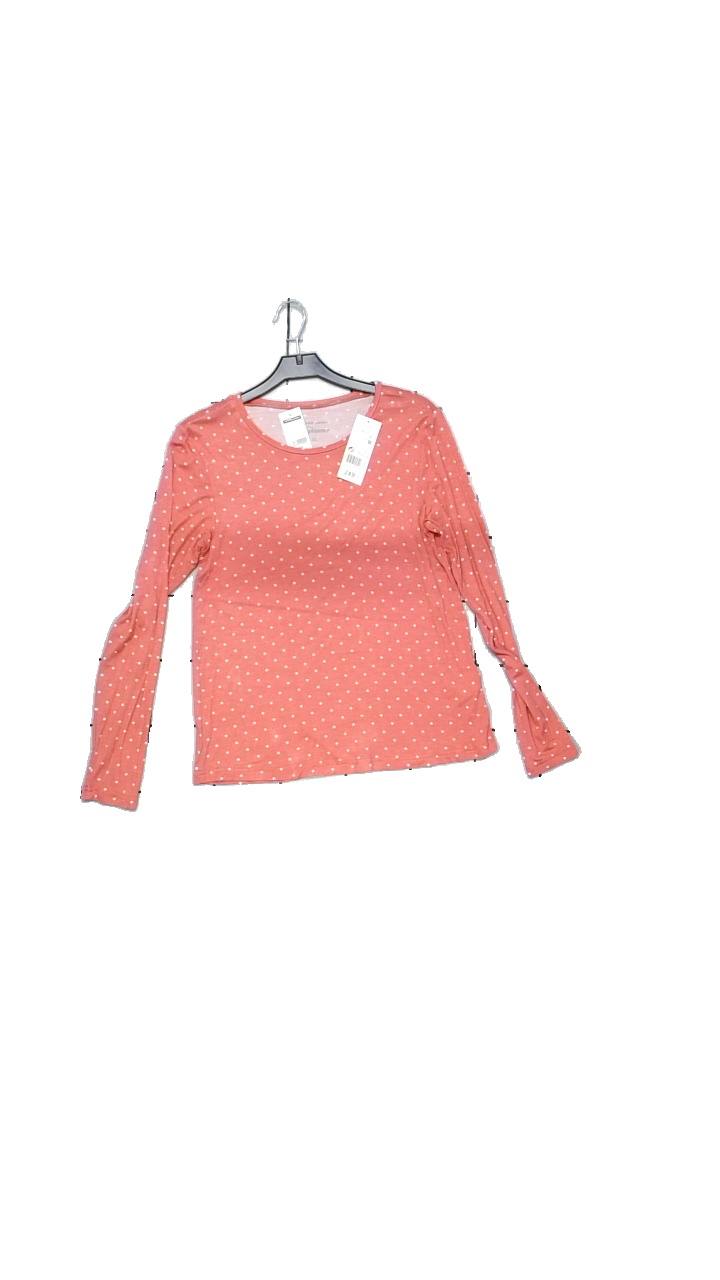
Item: Pajamas (Ladies)
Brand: Mywear (ica)
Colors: White, Pink
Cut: Regular, Loose
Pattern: Dots
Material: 95% viscose, 5% elastane
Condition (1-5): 5
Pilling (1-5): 3
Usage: Reuse
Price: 50-100